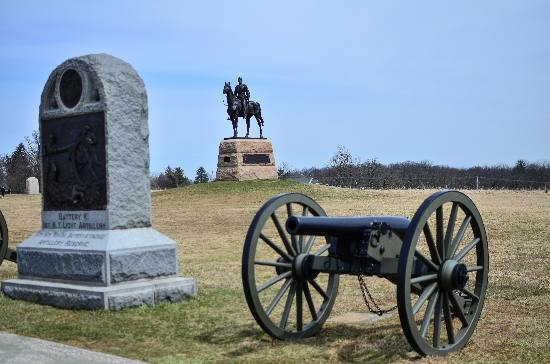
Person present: No